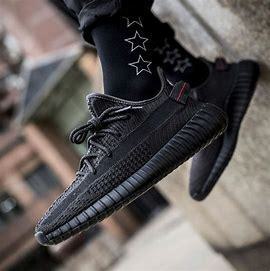
Brand: Adidas
Model: Yeezy Boost 350 V2